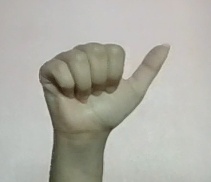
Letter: dhad